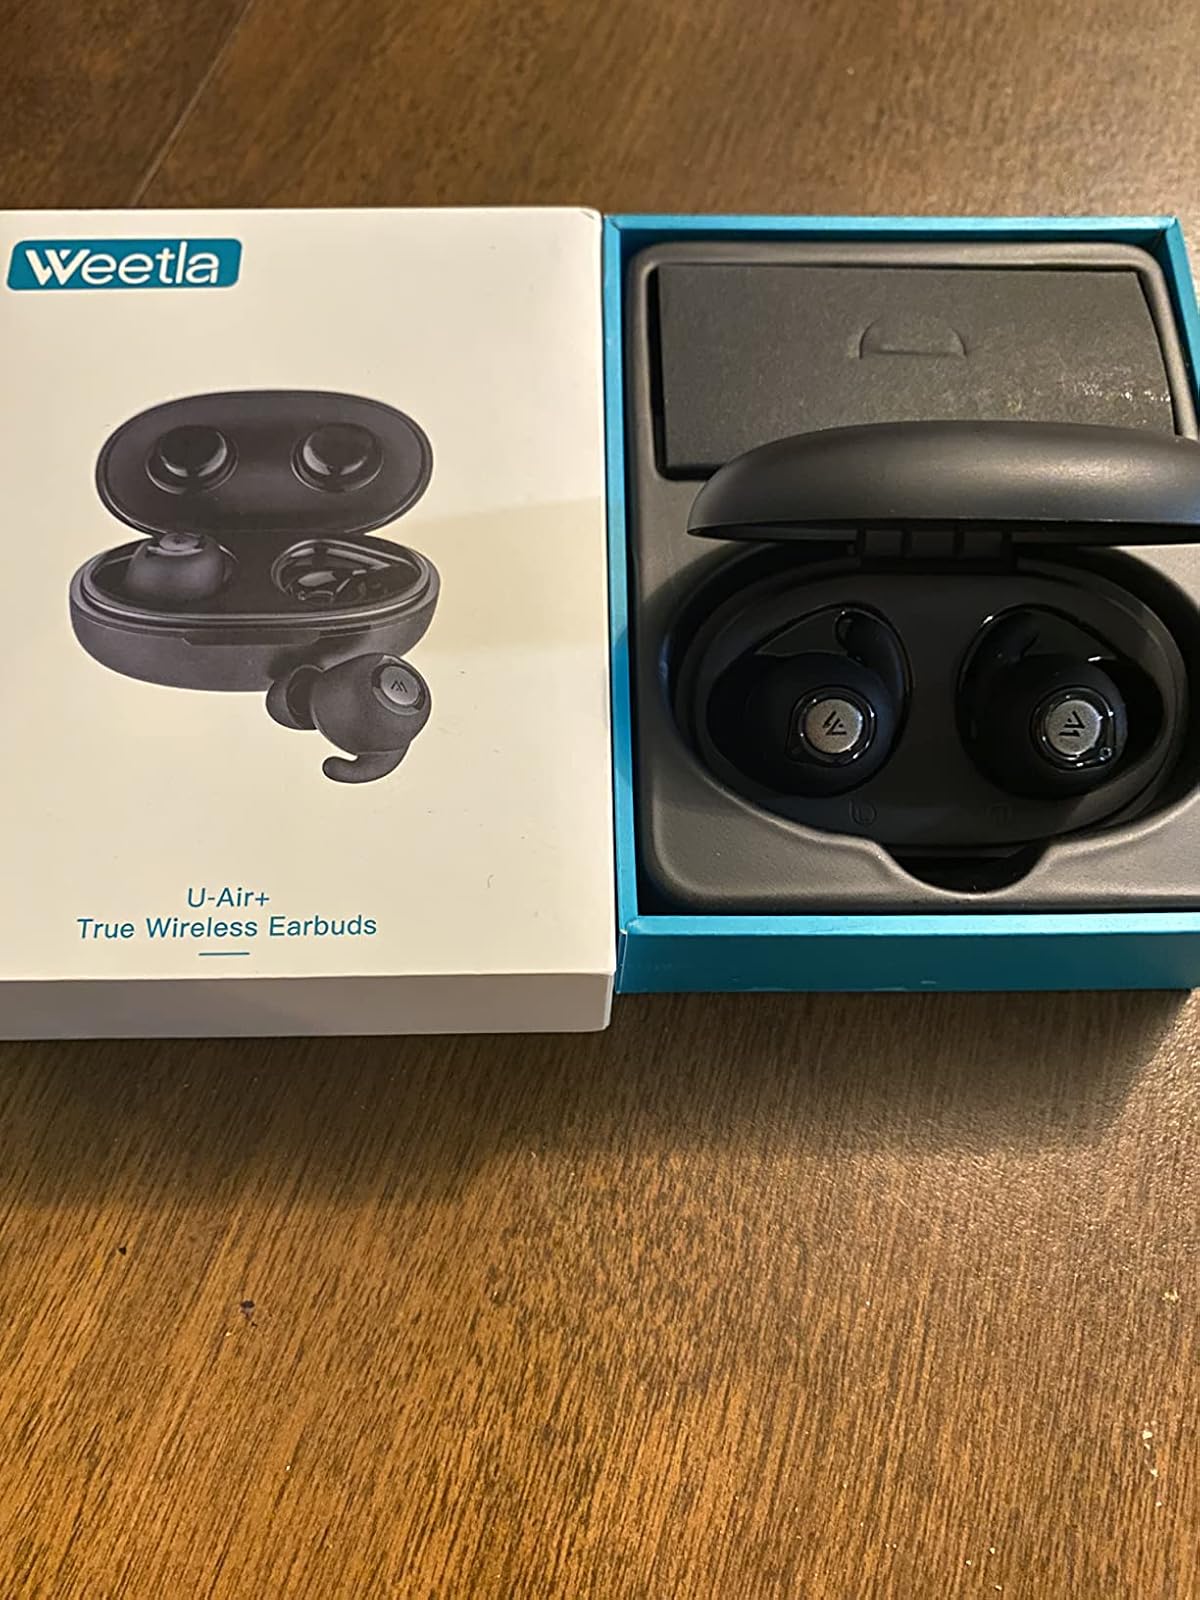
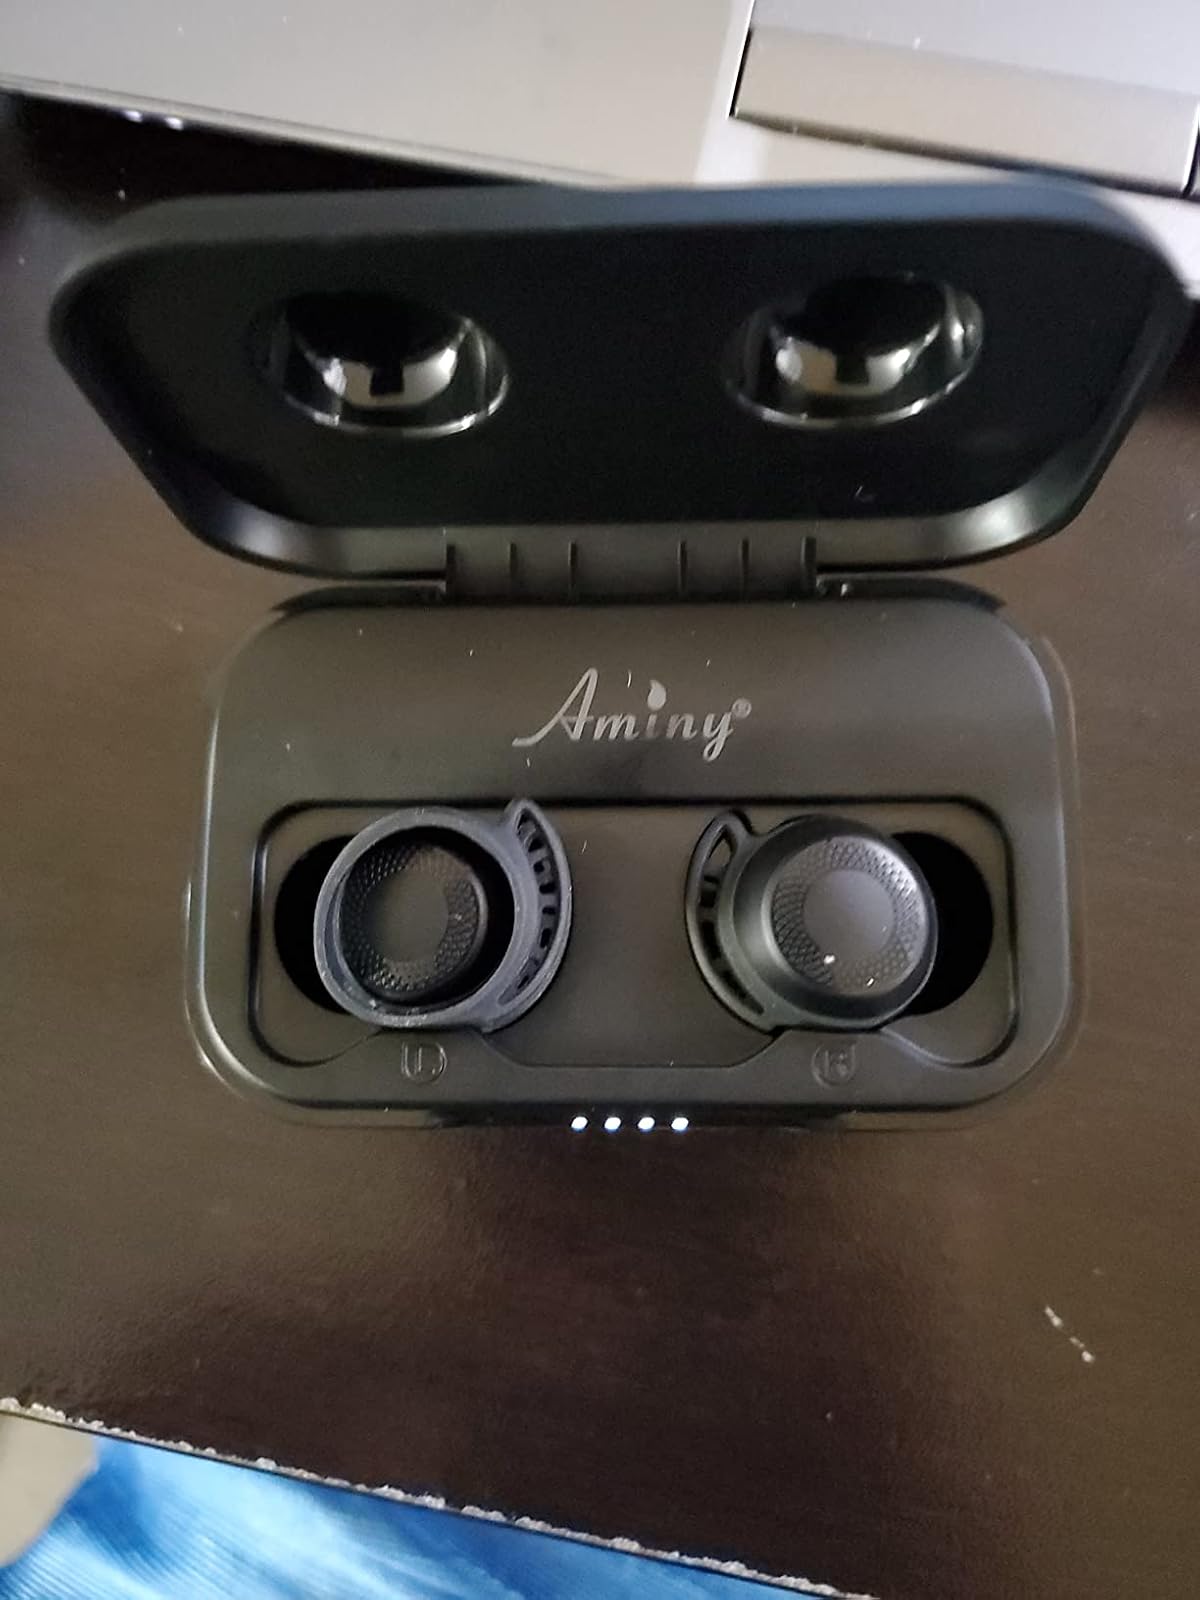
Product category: earbuds
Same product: no